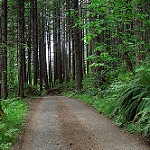
Label: forest